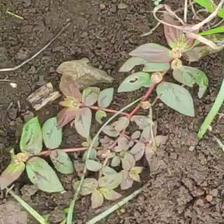
Weed species: Choti_dudhi_(Euphorbia_hirta)